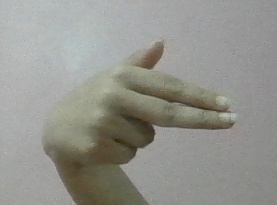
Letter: ghain